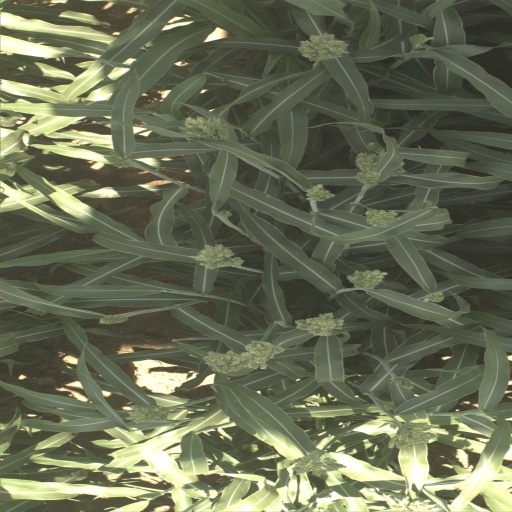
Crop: sorghum